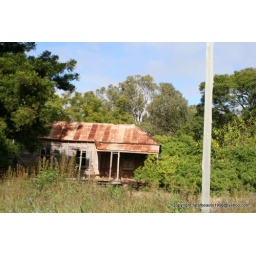
damage house in the sun and trees